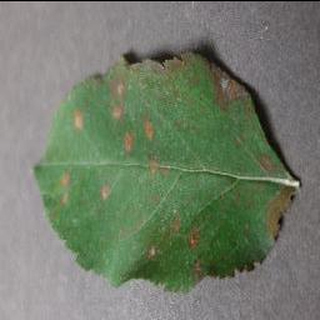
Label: apple_cedar_apple_rust